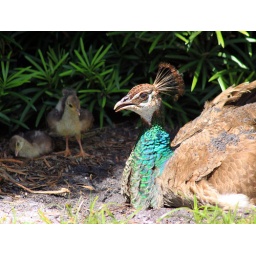
Mom was taking a sand bath while the chicks sat in the shade close by.